Thomas D. Shepherd

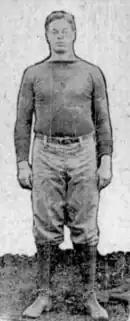
Shepherd in 1911

Shepherd graduated from Wellesley High School in Massachusetts, and initially attended Wesleyan College in Connecticut, where he was a member of their 1908 football team, then entered the University of Maine in his sophomore year. He played football for Maine from 1910 to 1912, where he was noted "because of his punting, field goals and aggressiveness as a back." In an October 1910 game, he successfully kicked four field goals, which was notable in that era. A fullback, he was captain of the 1912 team. He also competed in track and field for Maine, in the hammer throw and shot put. He was a member of Psi Upsilon fraternity.